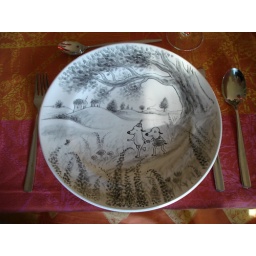
handpainted (by me) plates with figures from my books. All in black and white.